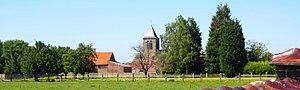
Bury-lez-Peruwelz
Bury est une section de la ville belge de Péruwelz, située en Région wallonne dans la province de Hainaut.